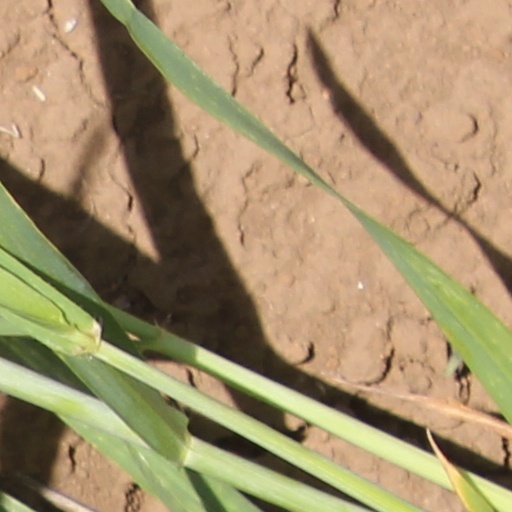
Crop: wheat